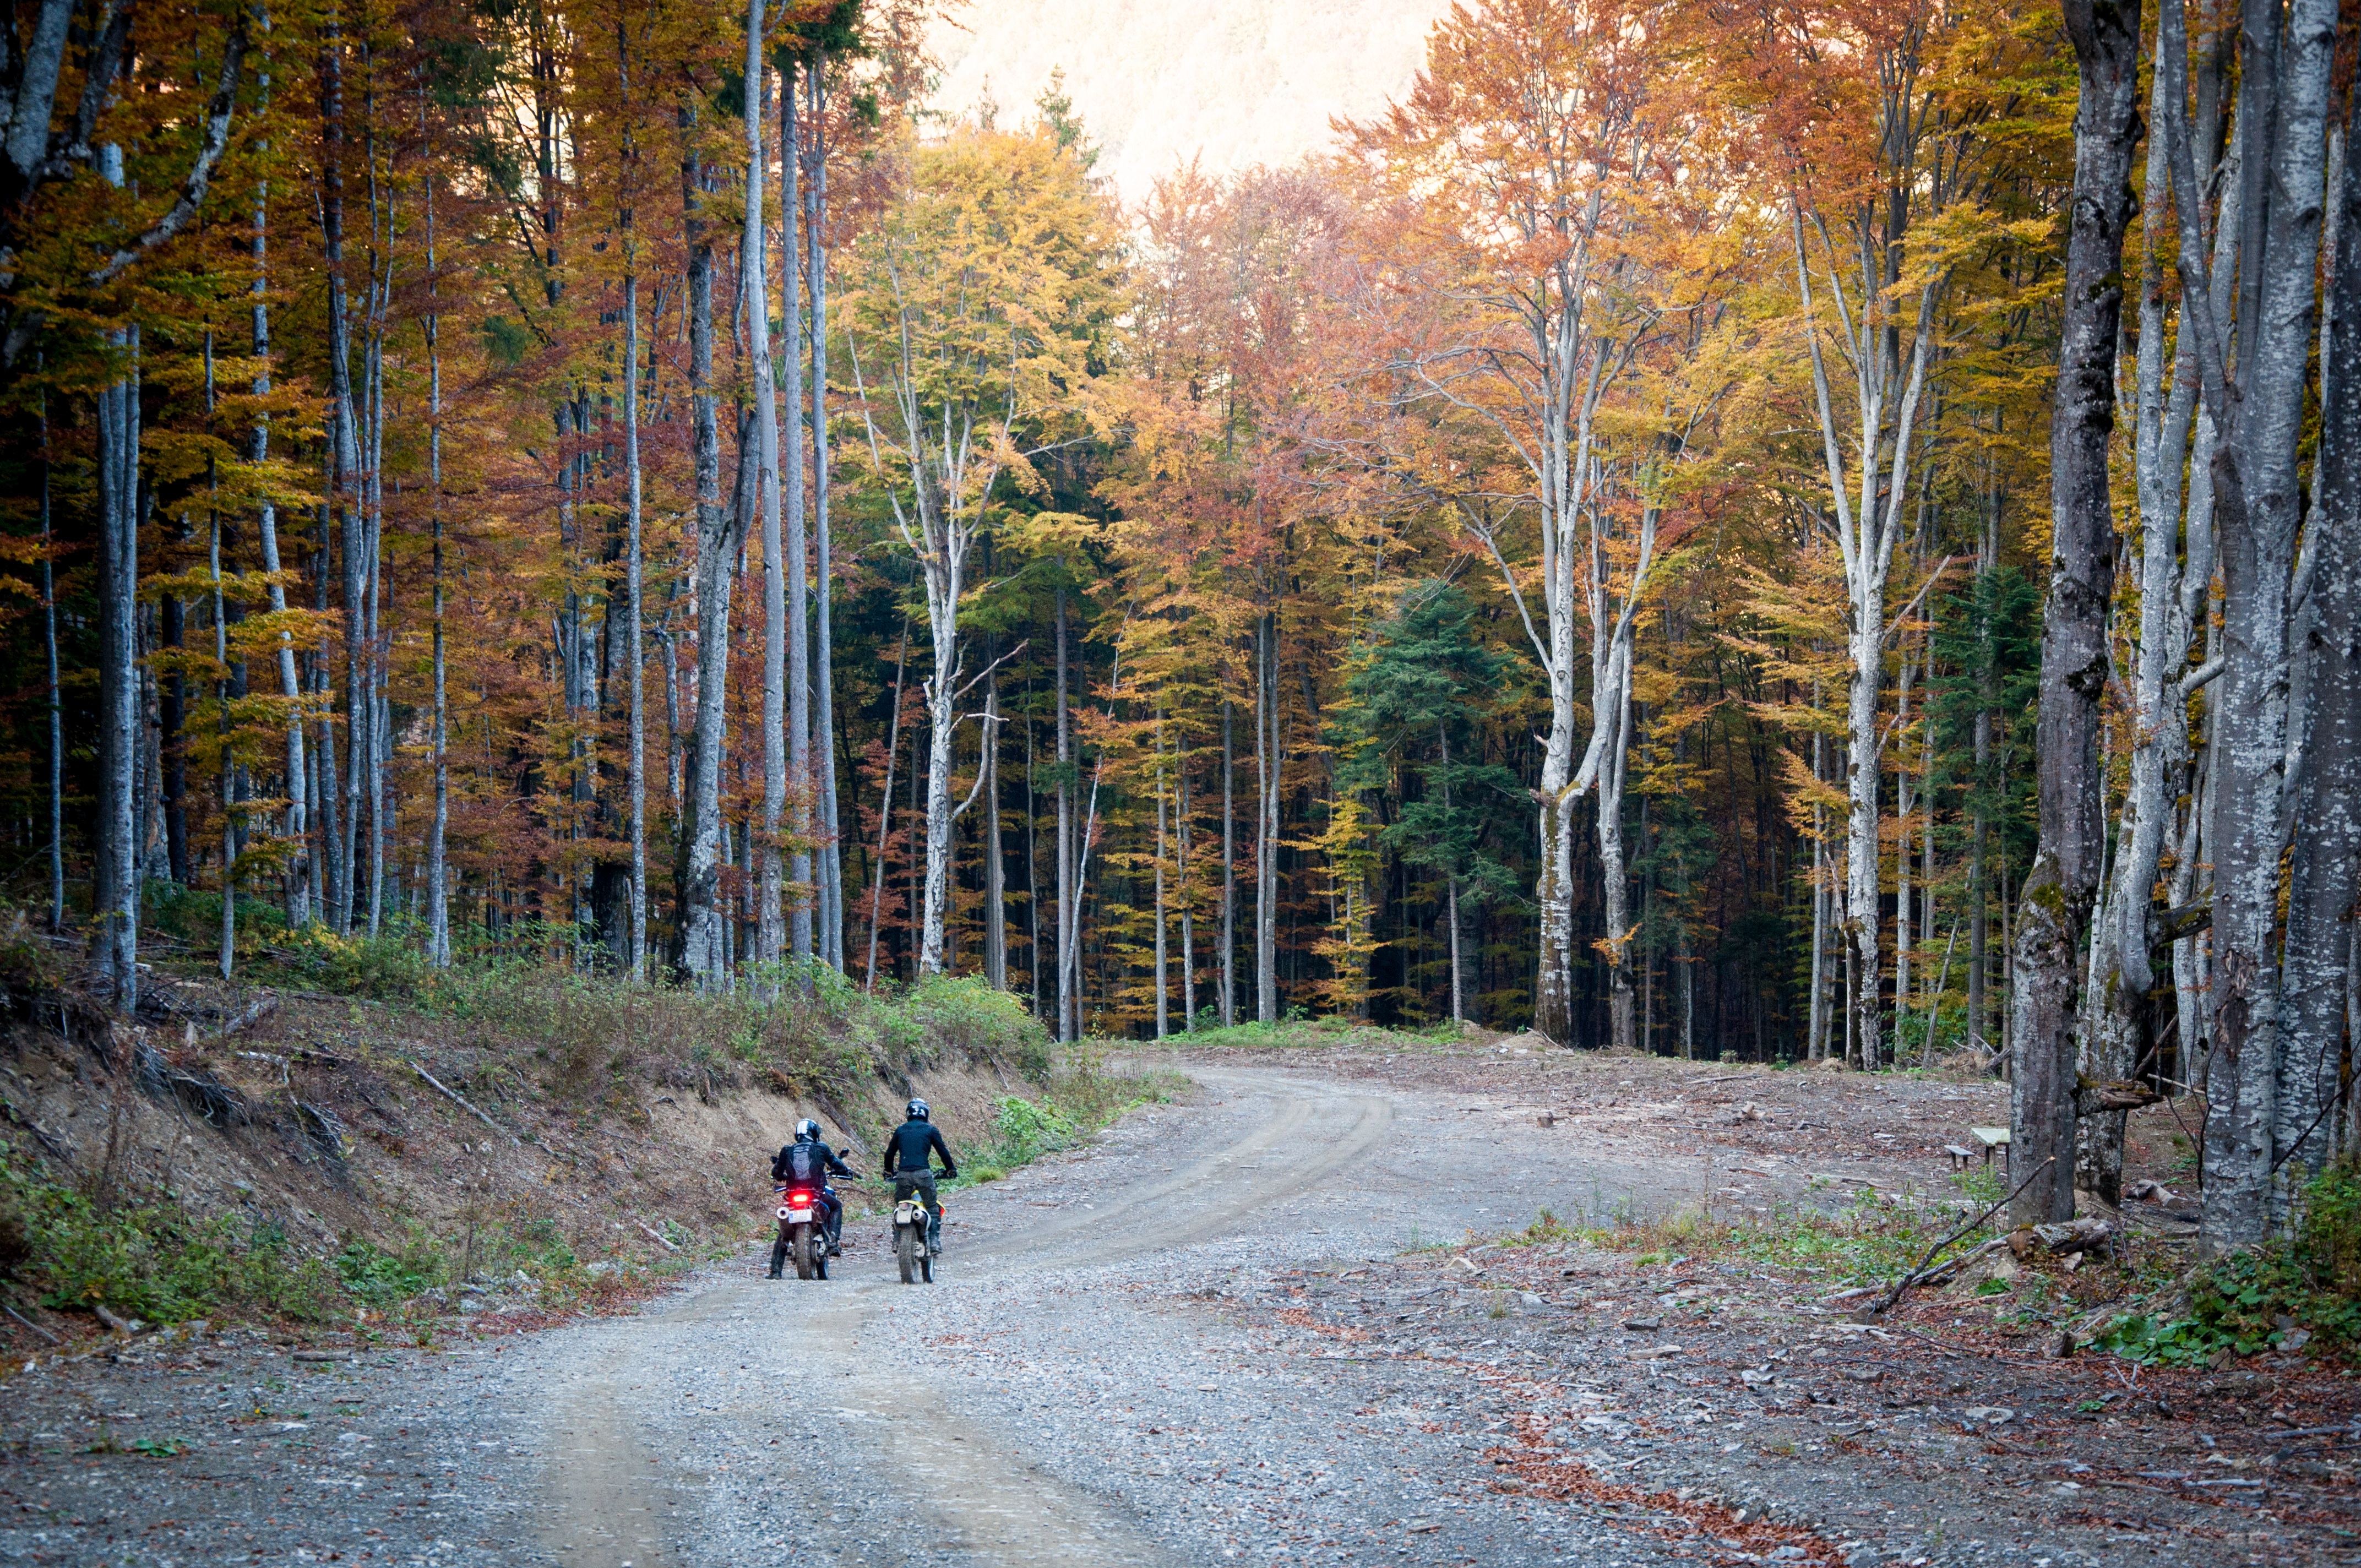
tree, nature, forest, wilderness, trail, sunlight, leaf, bike, dirt road, autumn, season, woodland, habitat, ecosystem, natural environment, atmospheric phenomenon, woody plant